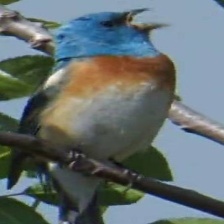
Species: LAZULI BUNTING
Scientific name: PASSERINA AMOENA
ImageNet parent category: indigo_bunting